Letters from an American Farmer

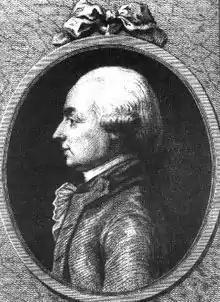
J. Hector St. John de Crèvecœur

Born in Caen, Normandy to an aristocratic family, Michel-Guillaume Hector St. John de Crèvecœur received a Jesuit education at the Jesuit Collège Royal de Bourbon. In 1754, having left school, Crèvecœur visited relatives in England where he became engaged; this visit would mark the beginning of a lifelong admiration for the culture and politics of the country. Shortly after this, possibly due to the death of his fiancée, he joined a French regiment in Canada engaged in the French and Indian War (1754–1763). After being wounded in the Battle of the Plains of Abraham (1759), Crèvecœur resigned his commission and began traveling widely across Pennsylvania and New York.